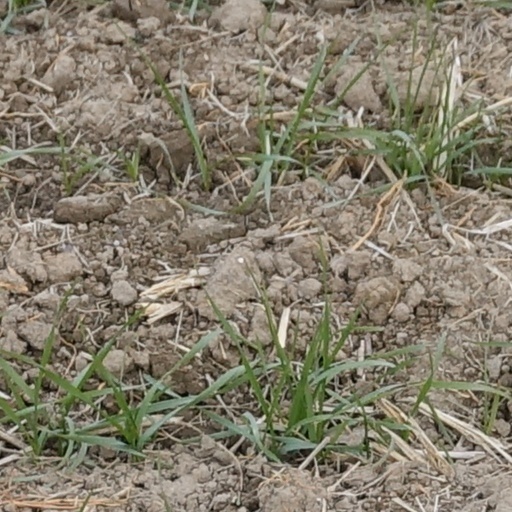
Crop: wheat